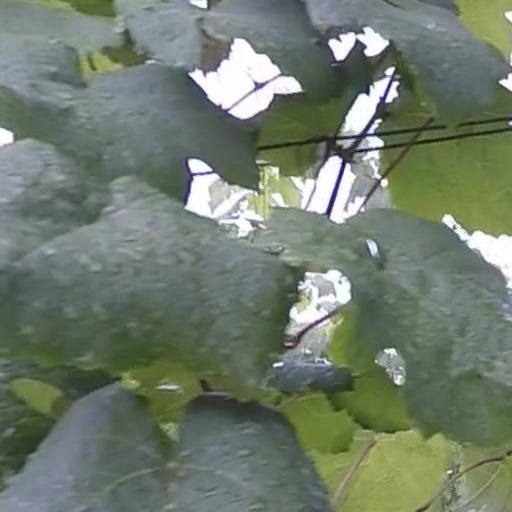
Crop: grape